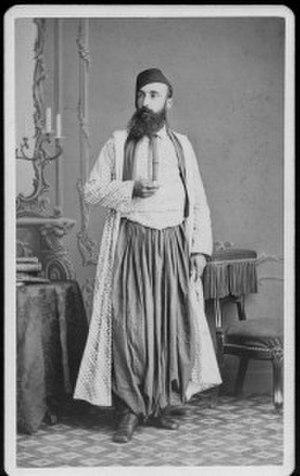
Elzéar Abeille de Perrin, né Elzéar Emmanuel Arène Abeille de Perrin le 3 janvier 1843 à Marseille et mort le 9 octobre 1910 dans cette même ville, est un avocat et entomologiste français.